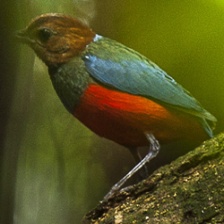
Species: RED BELLIED PITTA
Scientific name: PITTA ERYTHROGASTER